Trnavské mýto

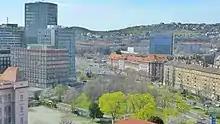
Trnavské mýto

Trnavské mýto is an important transport junction and crossroad in Bratislava, Slovakia, in the Nové Mesto district. It is located at .